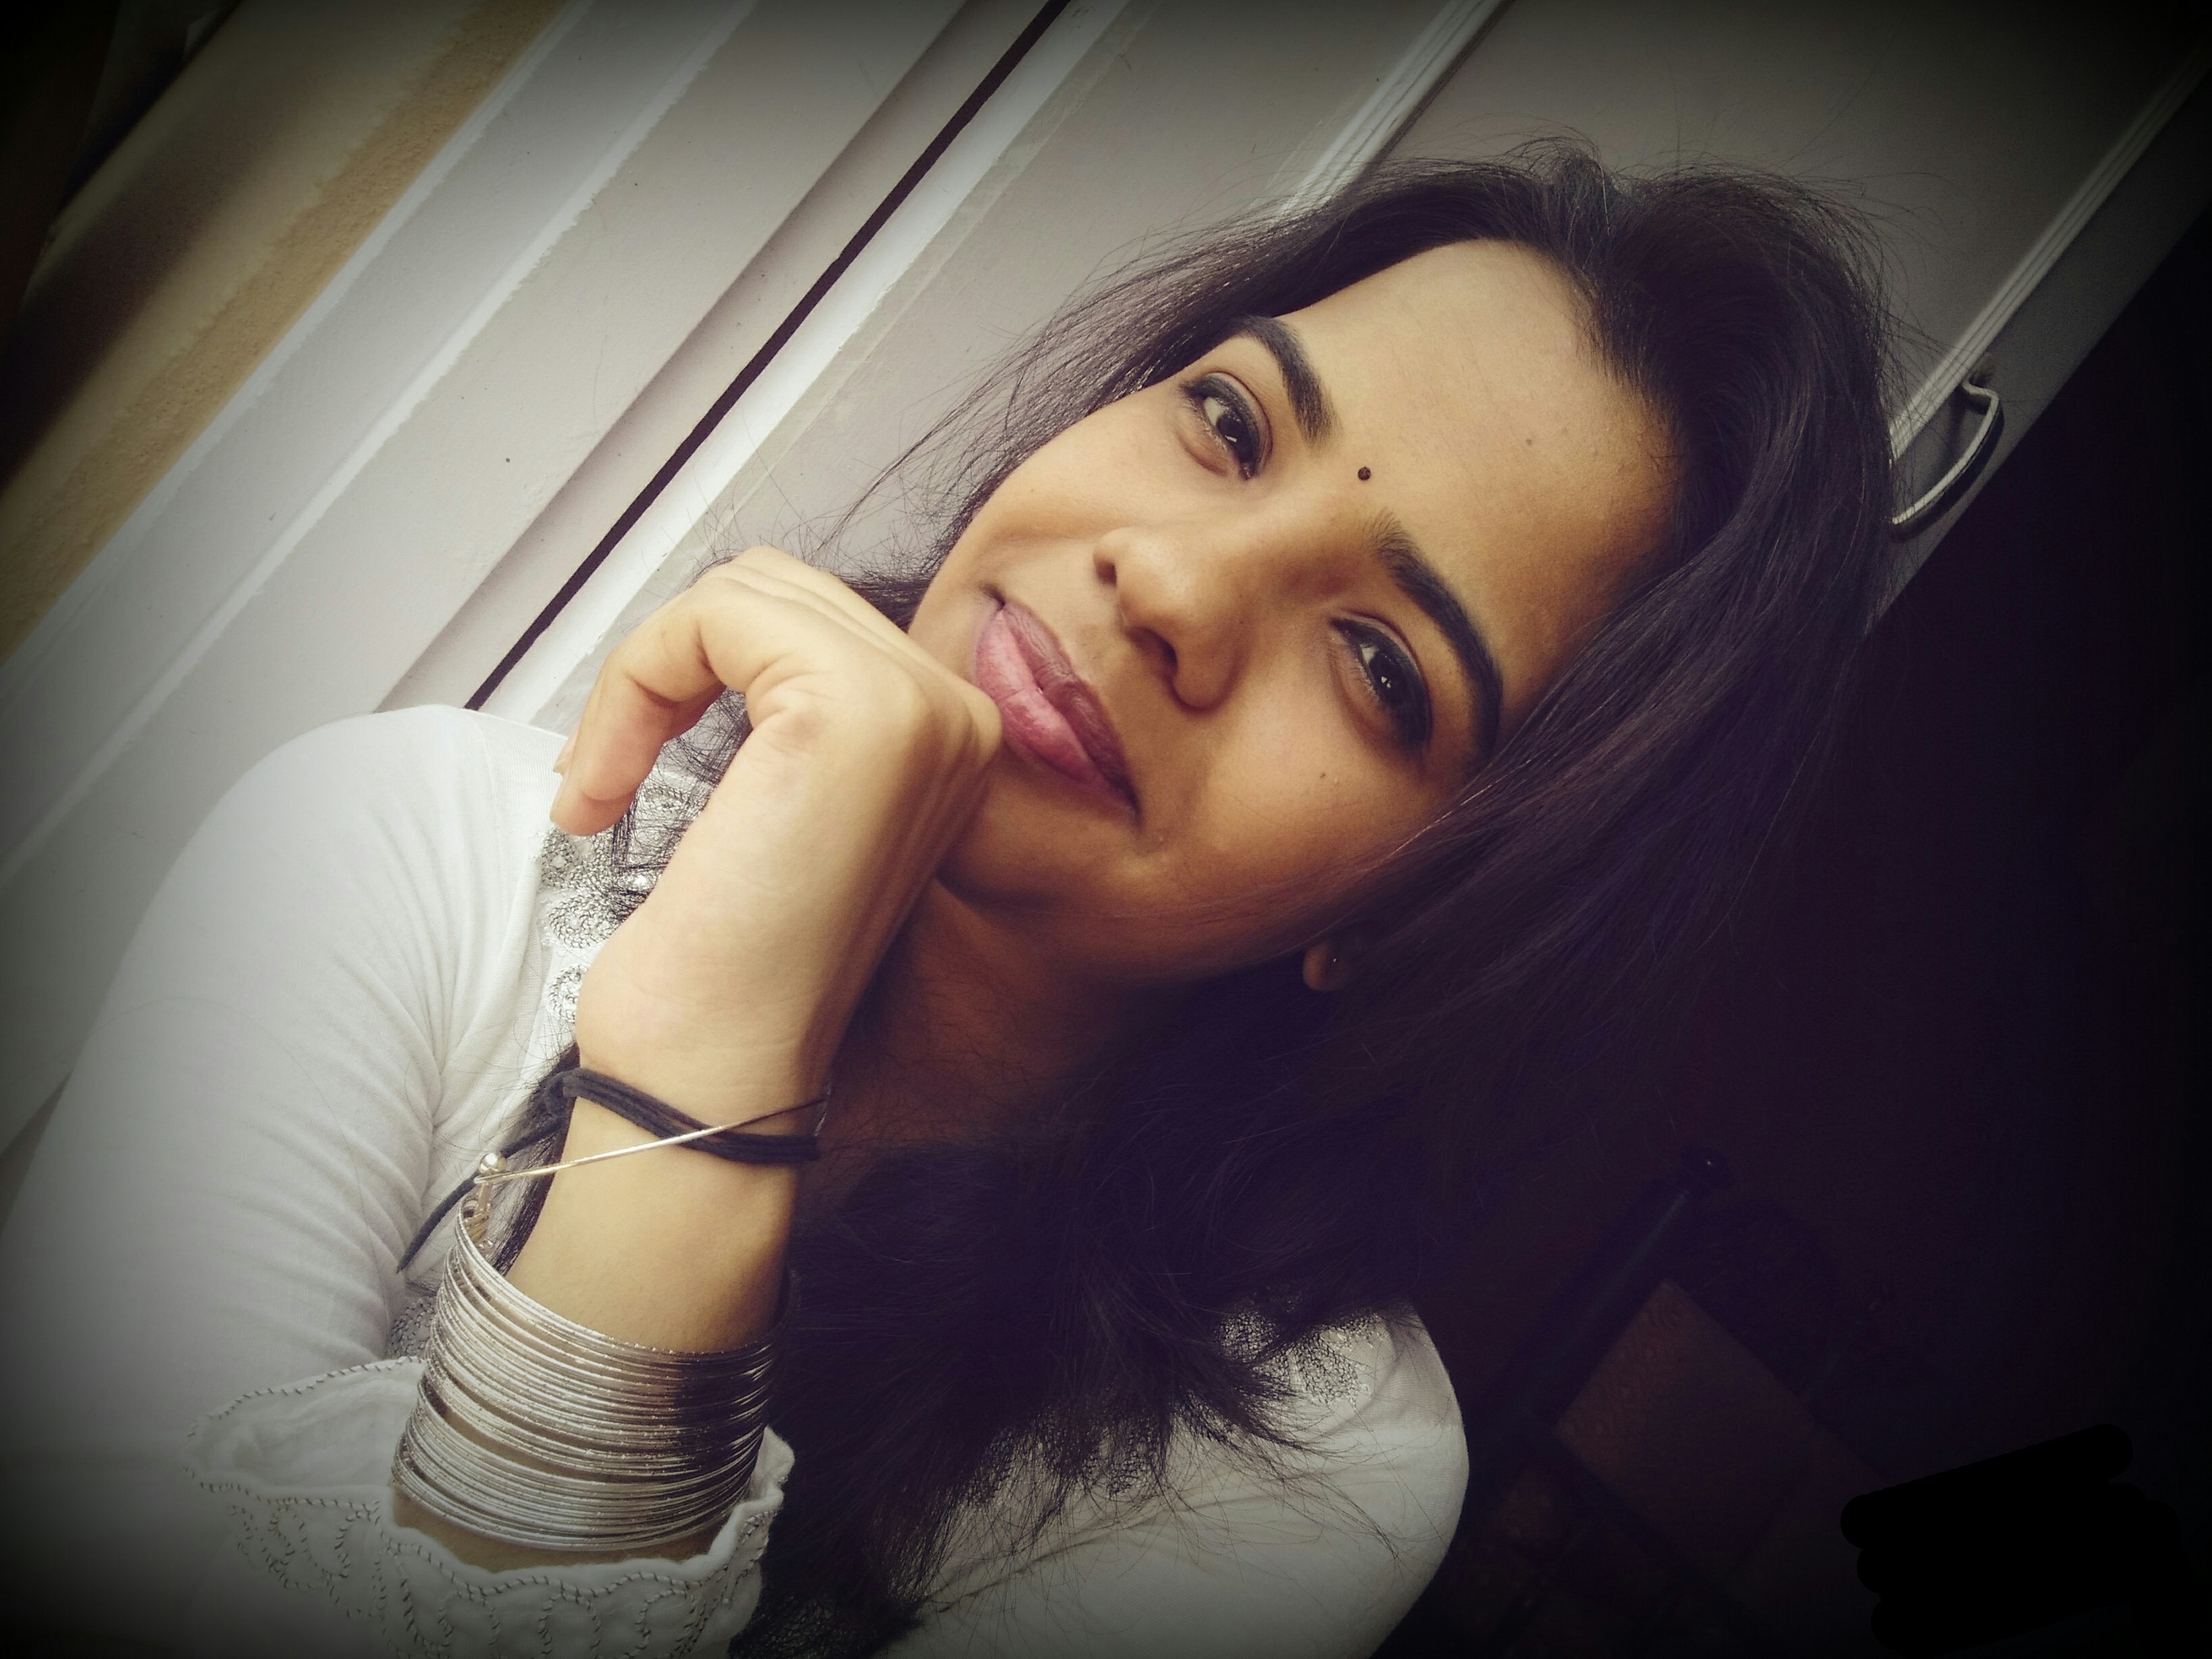
hand, person, people, girl, woman, hair, white, photography, cute, female, portrait, model, young, finger, fashion, black, lady, facial expression, smiling, smile, white dress, mouth, human body, face, happy, happiness, eye, selfie, photograph, skin, beauty, image, hindu, indian, attractive, gorgeous, emotion, interaction, photo shoot, brown hair, indian girl, human action